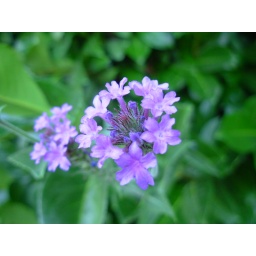
Various plant life around the house